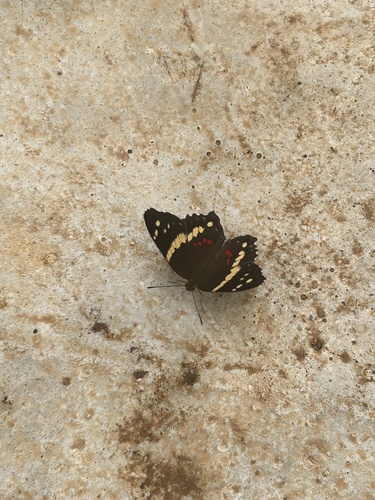
Scientific name: Anartia fatima
Common name: Banded peacock
Family: Nymphalidae
Order: Lepidoptera
Pollinator type: Primary pollinator
Habitat: Open areas and gardens
Geographic range: South America
Conservation status: Least Concern